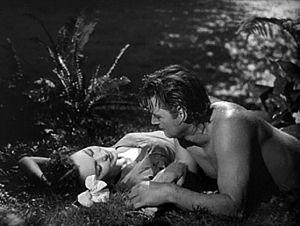
David Snell, né le 10 septembre 1897 à Milwaukee et mort le 27 mars 1967 à Los Angeles, est un compositeur américain de musiques de films.
Le Trésor de Tarzan est un film américain réalisé par Richard Thorpe, sorti en 1941.
Tarzan est un personnage de fiction représentant l’enfant sauvage archétypal élevé par les Grands Singes dans la jungle africaine. Ce personnage a été créé par Edgar Rice Burroughs en 1912 dans le roman Tarzan seigneur de la jungle, publié pour la première fois en France en 1926 chez Fayard sous le titre Tarzan chez les singes. 26 volumes sont sortis entre 1912 et 1995.